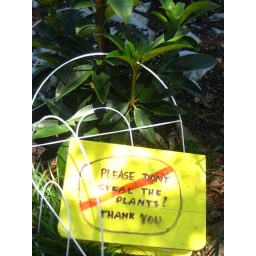
A cute sign hinting at a sad story. Spotted in Hampden, Baltimore.